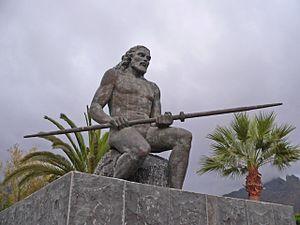
Tinerfe le Grand est un héros légendaire qui fut un roi guanche de l'île de Tenerife. On estime qu'il vécut à la fin du XIVe siècle.